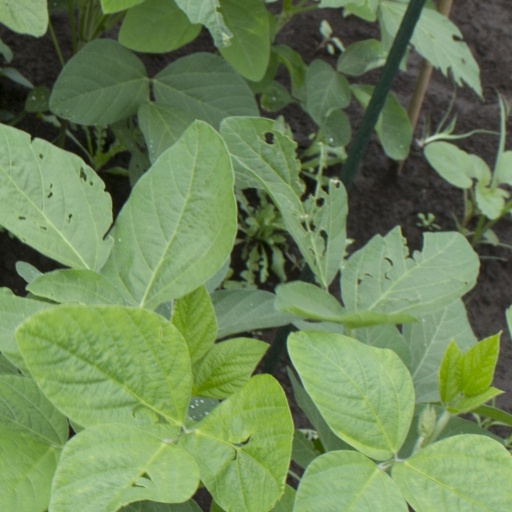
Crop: soybean